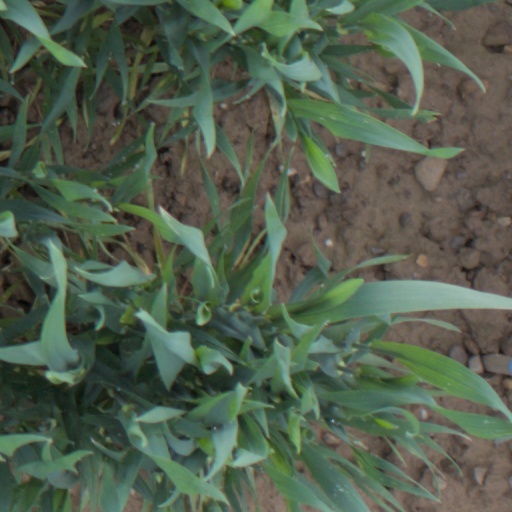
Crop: wheat